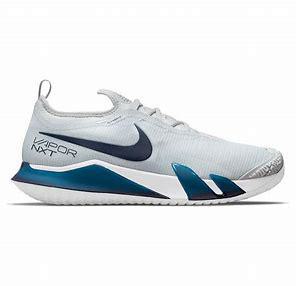
Brand: Nike
Model: Court React Vapor NXT